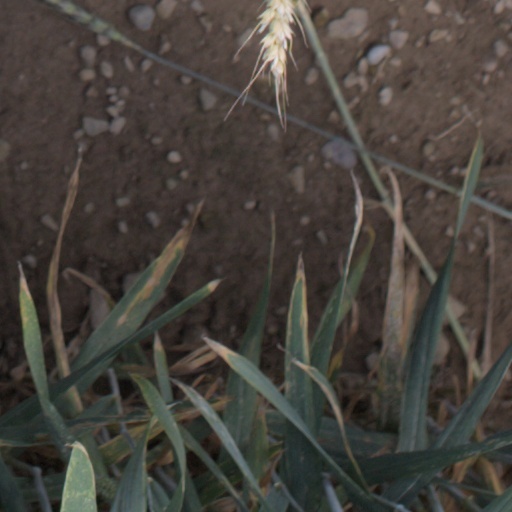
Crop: wheat